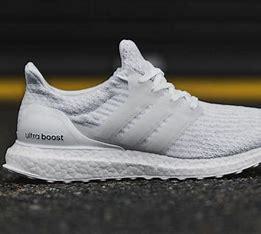
Brand: Adidas
Model: Ultra Boost